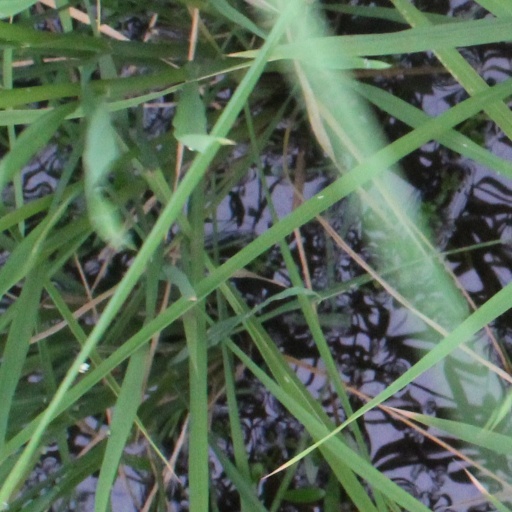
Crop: rice